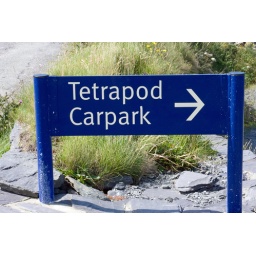
Judging from the cars in the car park, peugeot and volkswagen! They didn't look 385 million year old though.